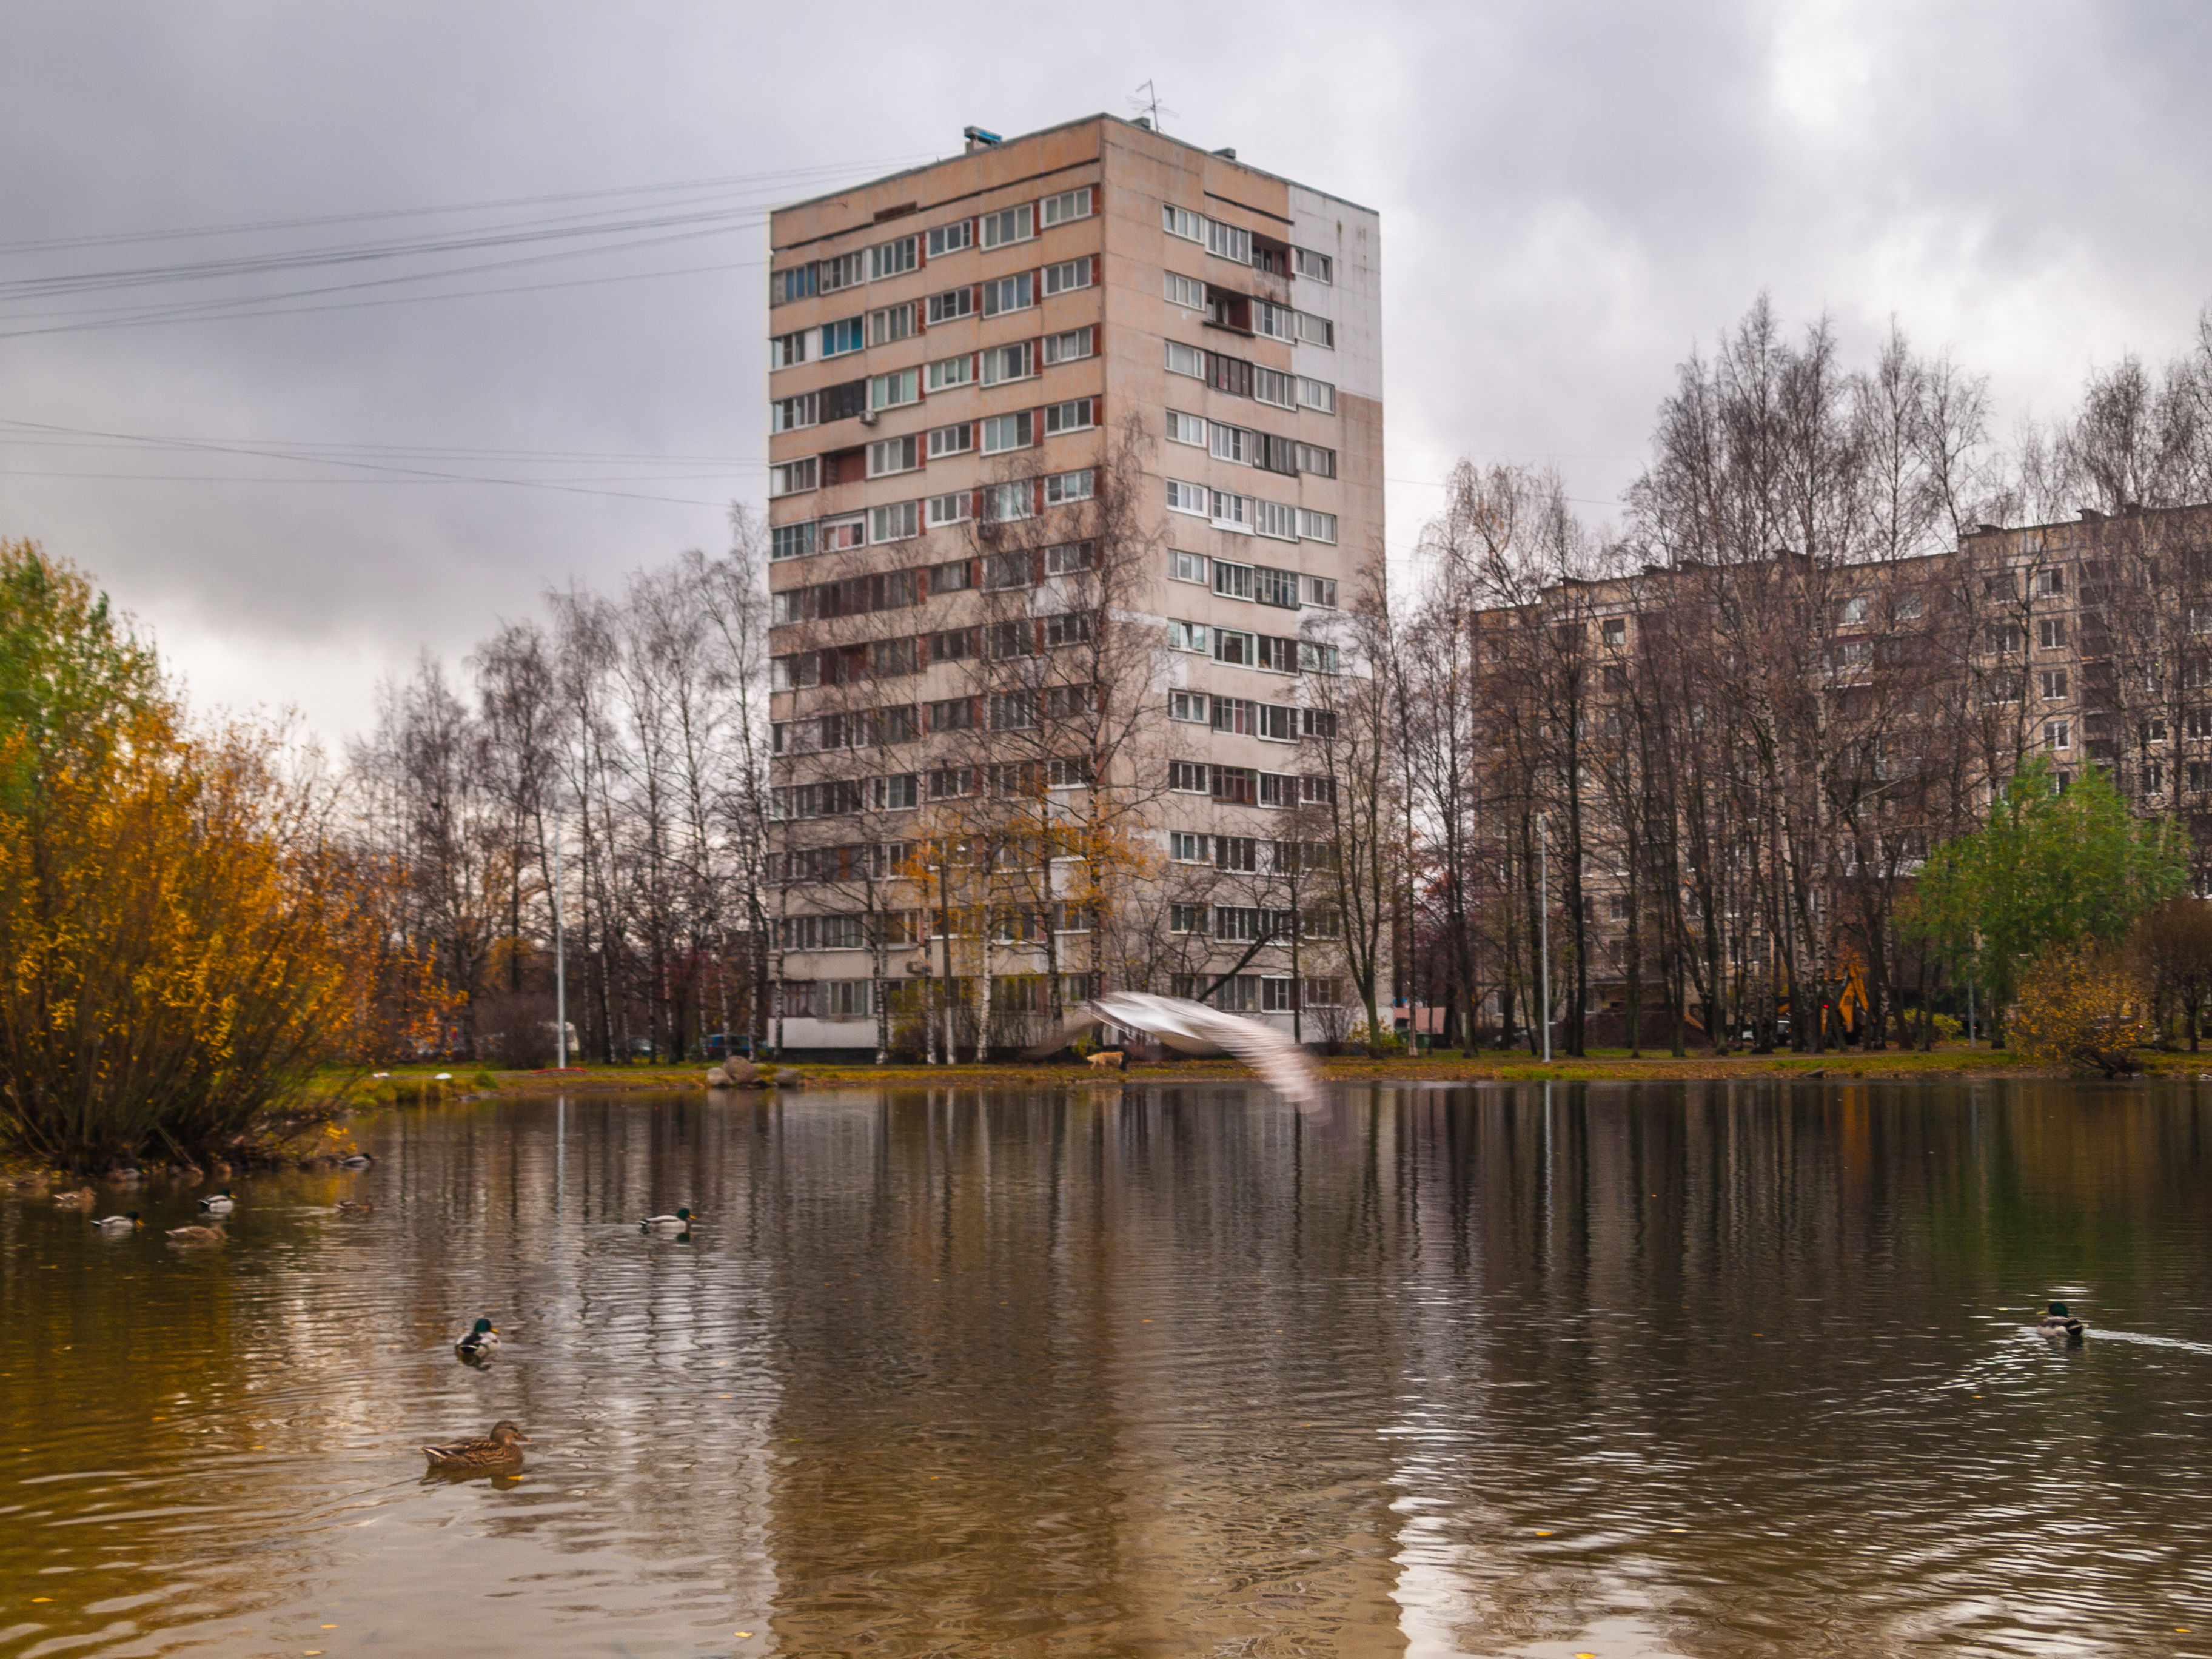
images, water, cloud, sky, building, plant, tree, tower block, lake, watercourse, biome, neighbourhood, urban design, condominium, landmark, city, waterway, house, symmetry, facade, natural landscape, urban area, lacustrine plain, tower, mixed use, channel, reflection, winter, landscape, commercial building, canal, apartment, wetland, headquarters, town, suburb, reservoir, cityscape, freezing, pond, corporate headquarters, water feature, floodplain, downtown, evening, bayou, skyline, autumn, street, road, ducks, geese and swans, duck